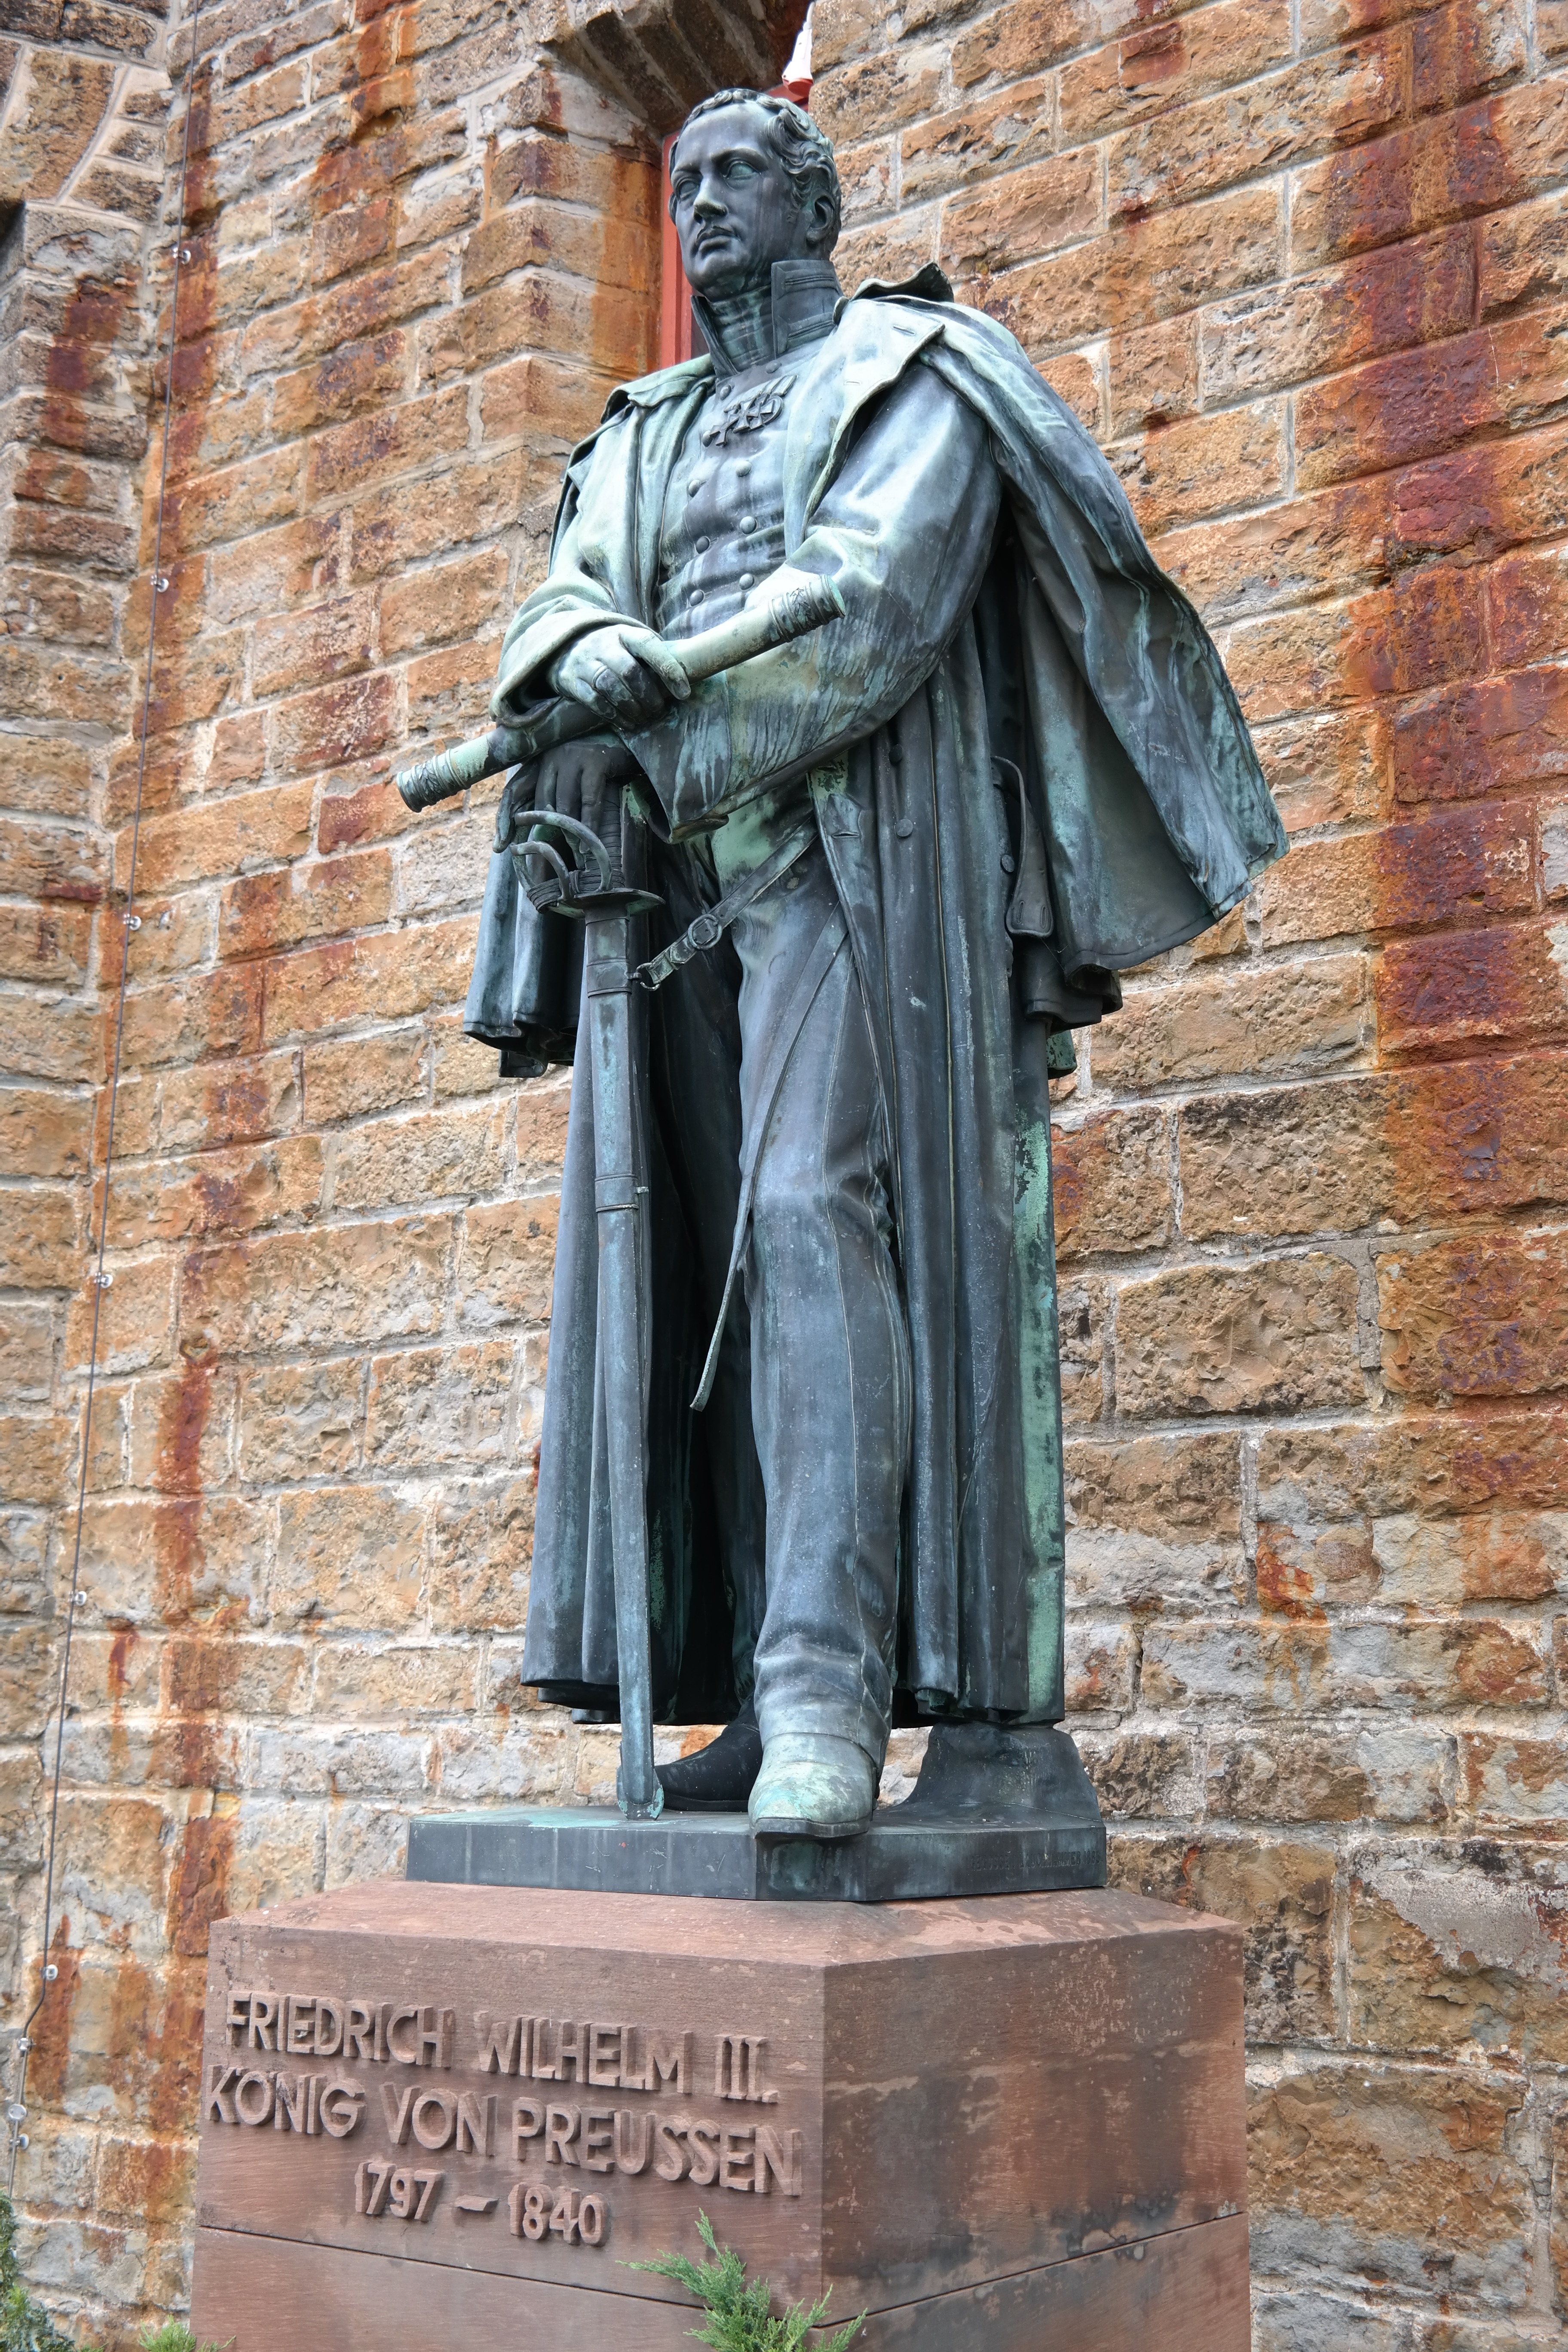
monument, statue, metal, castle, sculpture, memorial, art, hohenzollern, bronze statues, ancient history, friedrich wilhelm iii, friedrich wilhelm